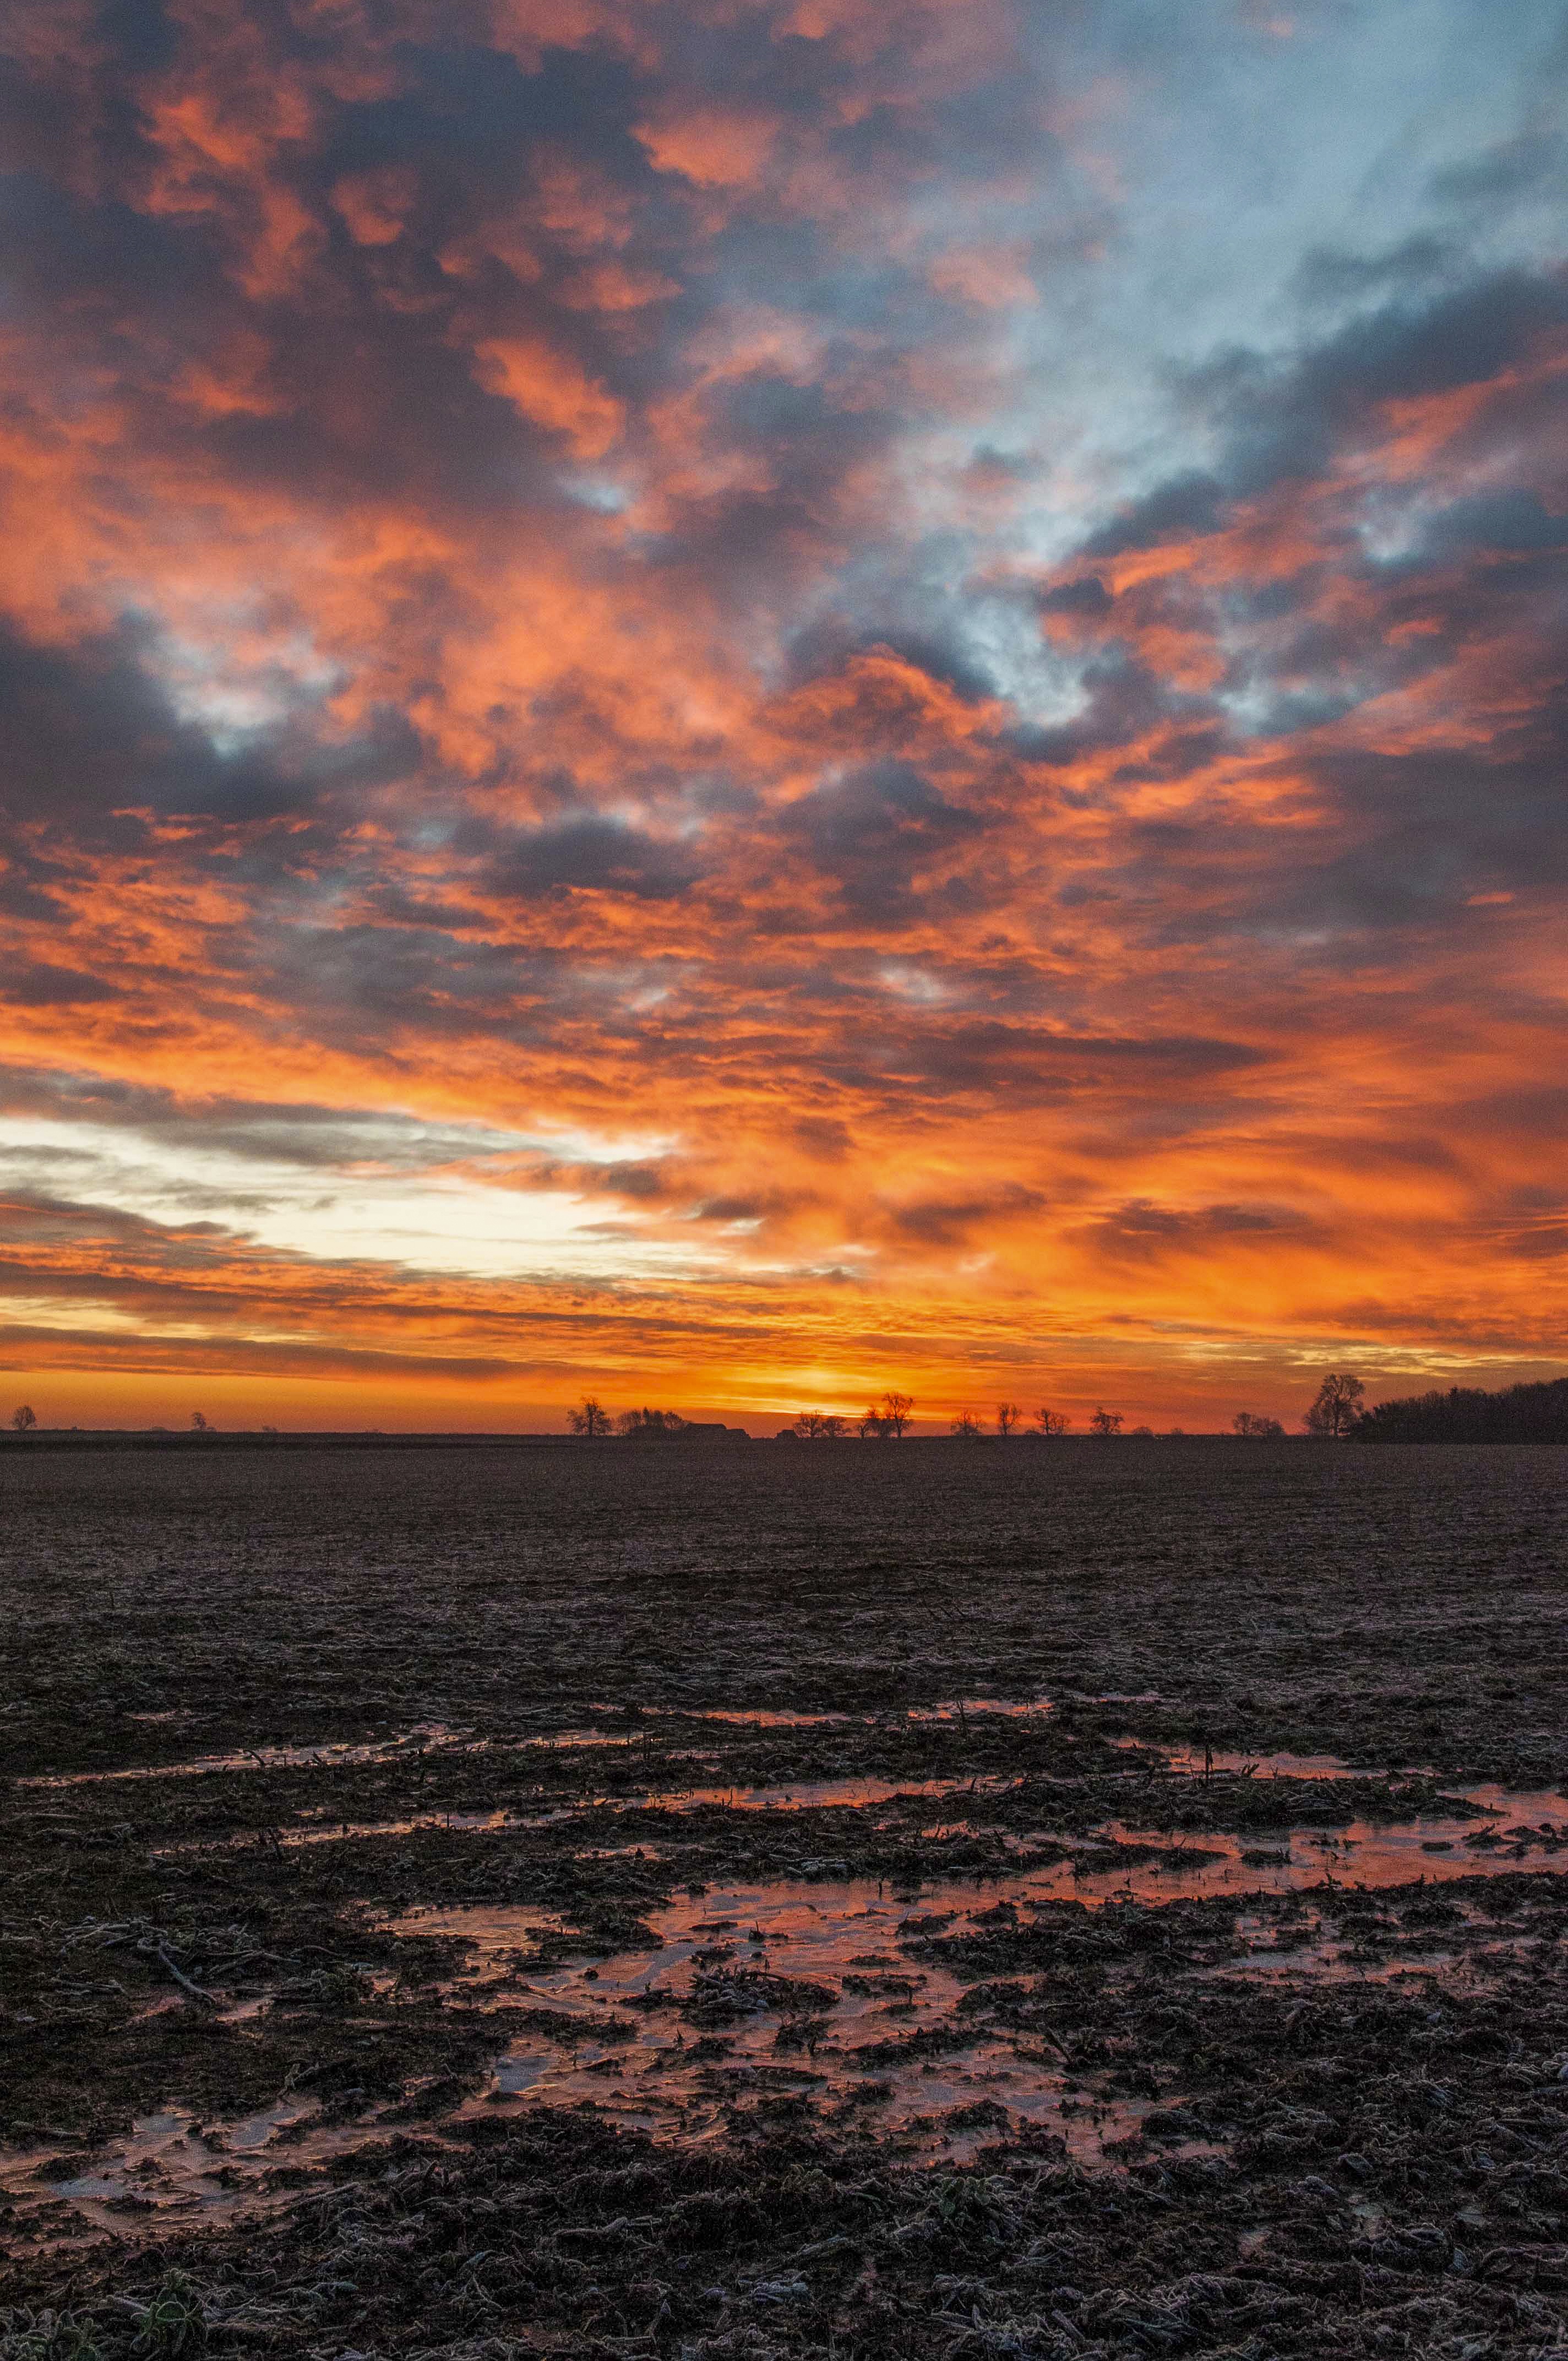
beach, landscape, sea, coast, outdoor, ocean, horizon, cold, winter, cloud, sky, sun, sunrise, sunset, ground, countryside, sunlight, morning, shore, frost, dawn, country, dusk, evening, reflection, rays, day, afterglow, frosted ground, red sky at morning